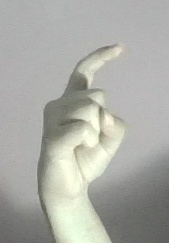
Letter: ra